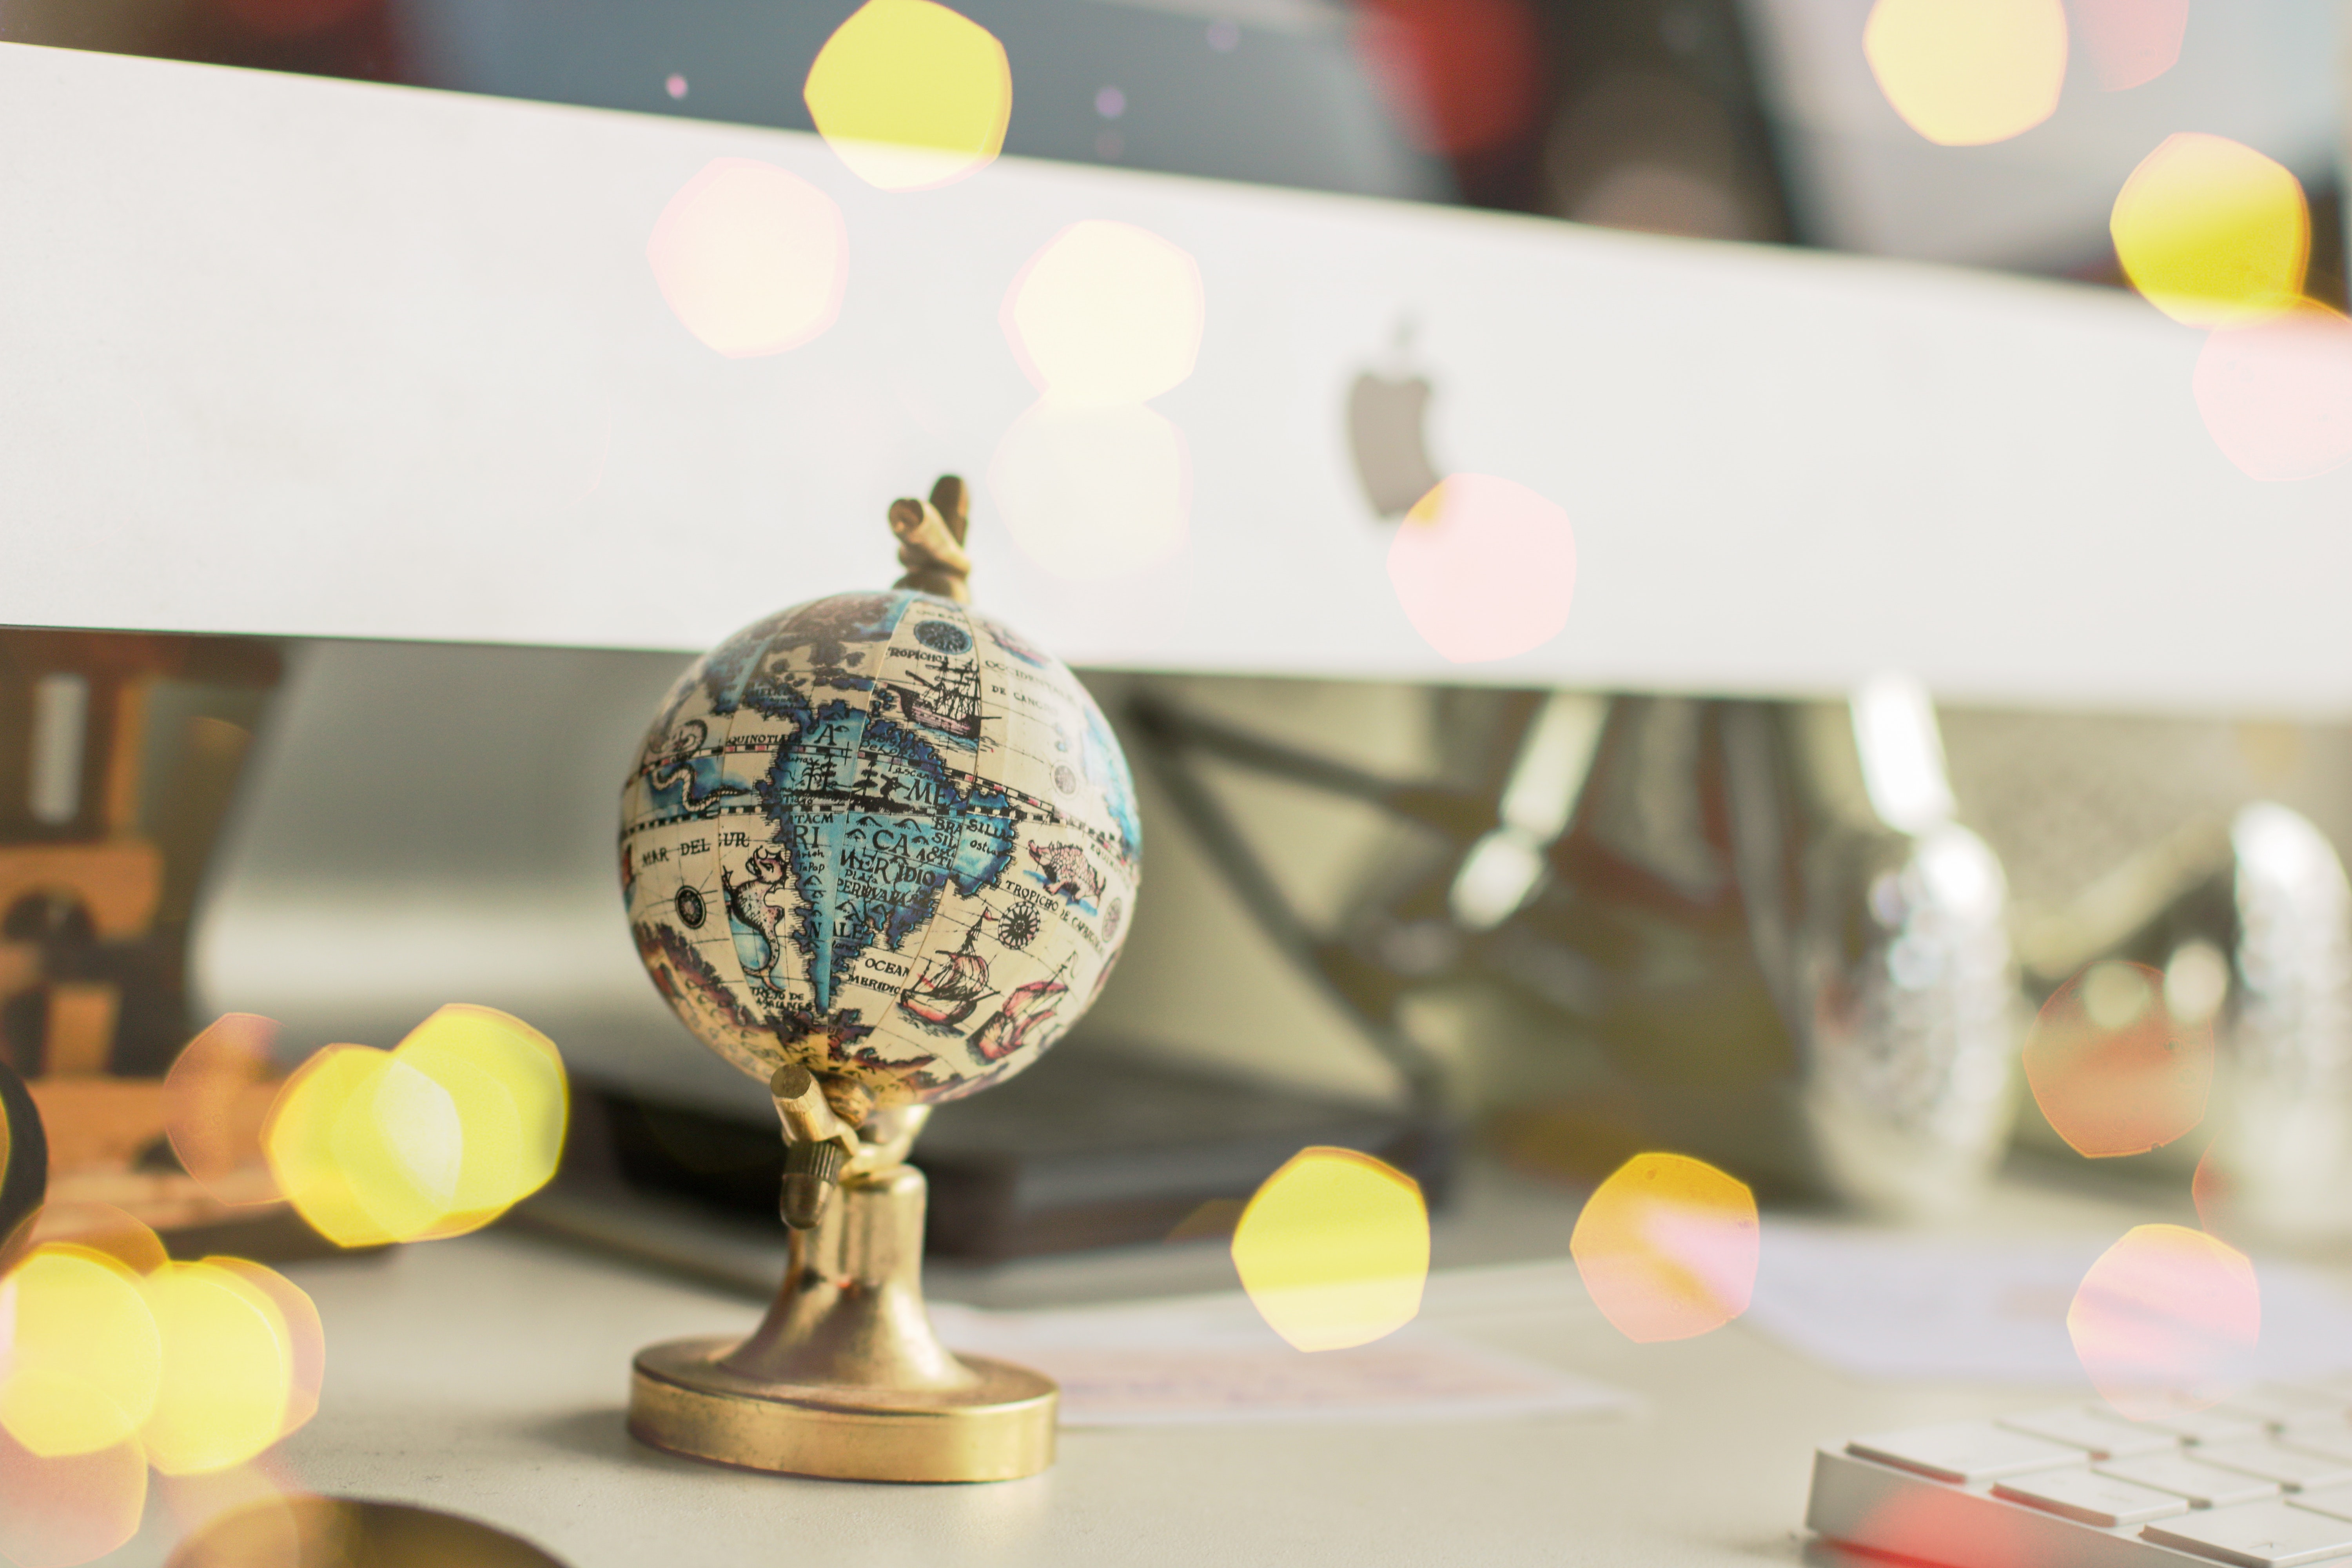
table, world, interior design, ornament